Baths at Ostia

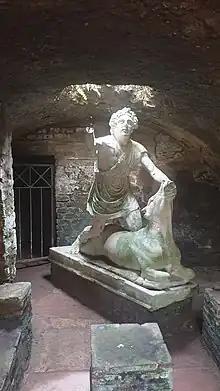
Mithraeum of the Baths of Mithras

The baths of Mithras (I, XVII, 2) were built around c. 125 C.E. and modified in the early Severan Period. The eponymous mithraeum was built in the late second or early third century C.E. and is accessible by a staircase in the northern part of the building. The remains preserve evidence of the utilitarian aspects of a Roman bathhouse such as a waterwheel for bringing water into the bathhouse and a boiler room for heating the caldaria and tepidaria. The frigidarium contains an apsidal pool and a mosaic showing Ulysses and the Sirens. Some of the earliest Christian imagery found in Ostia comes from the Baths of Mithras.